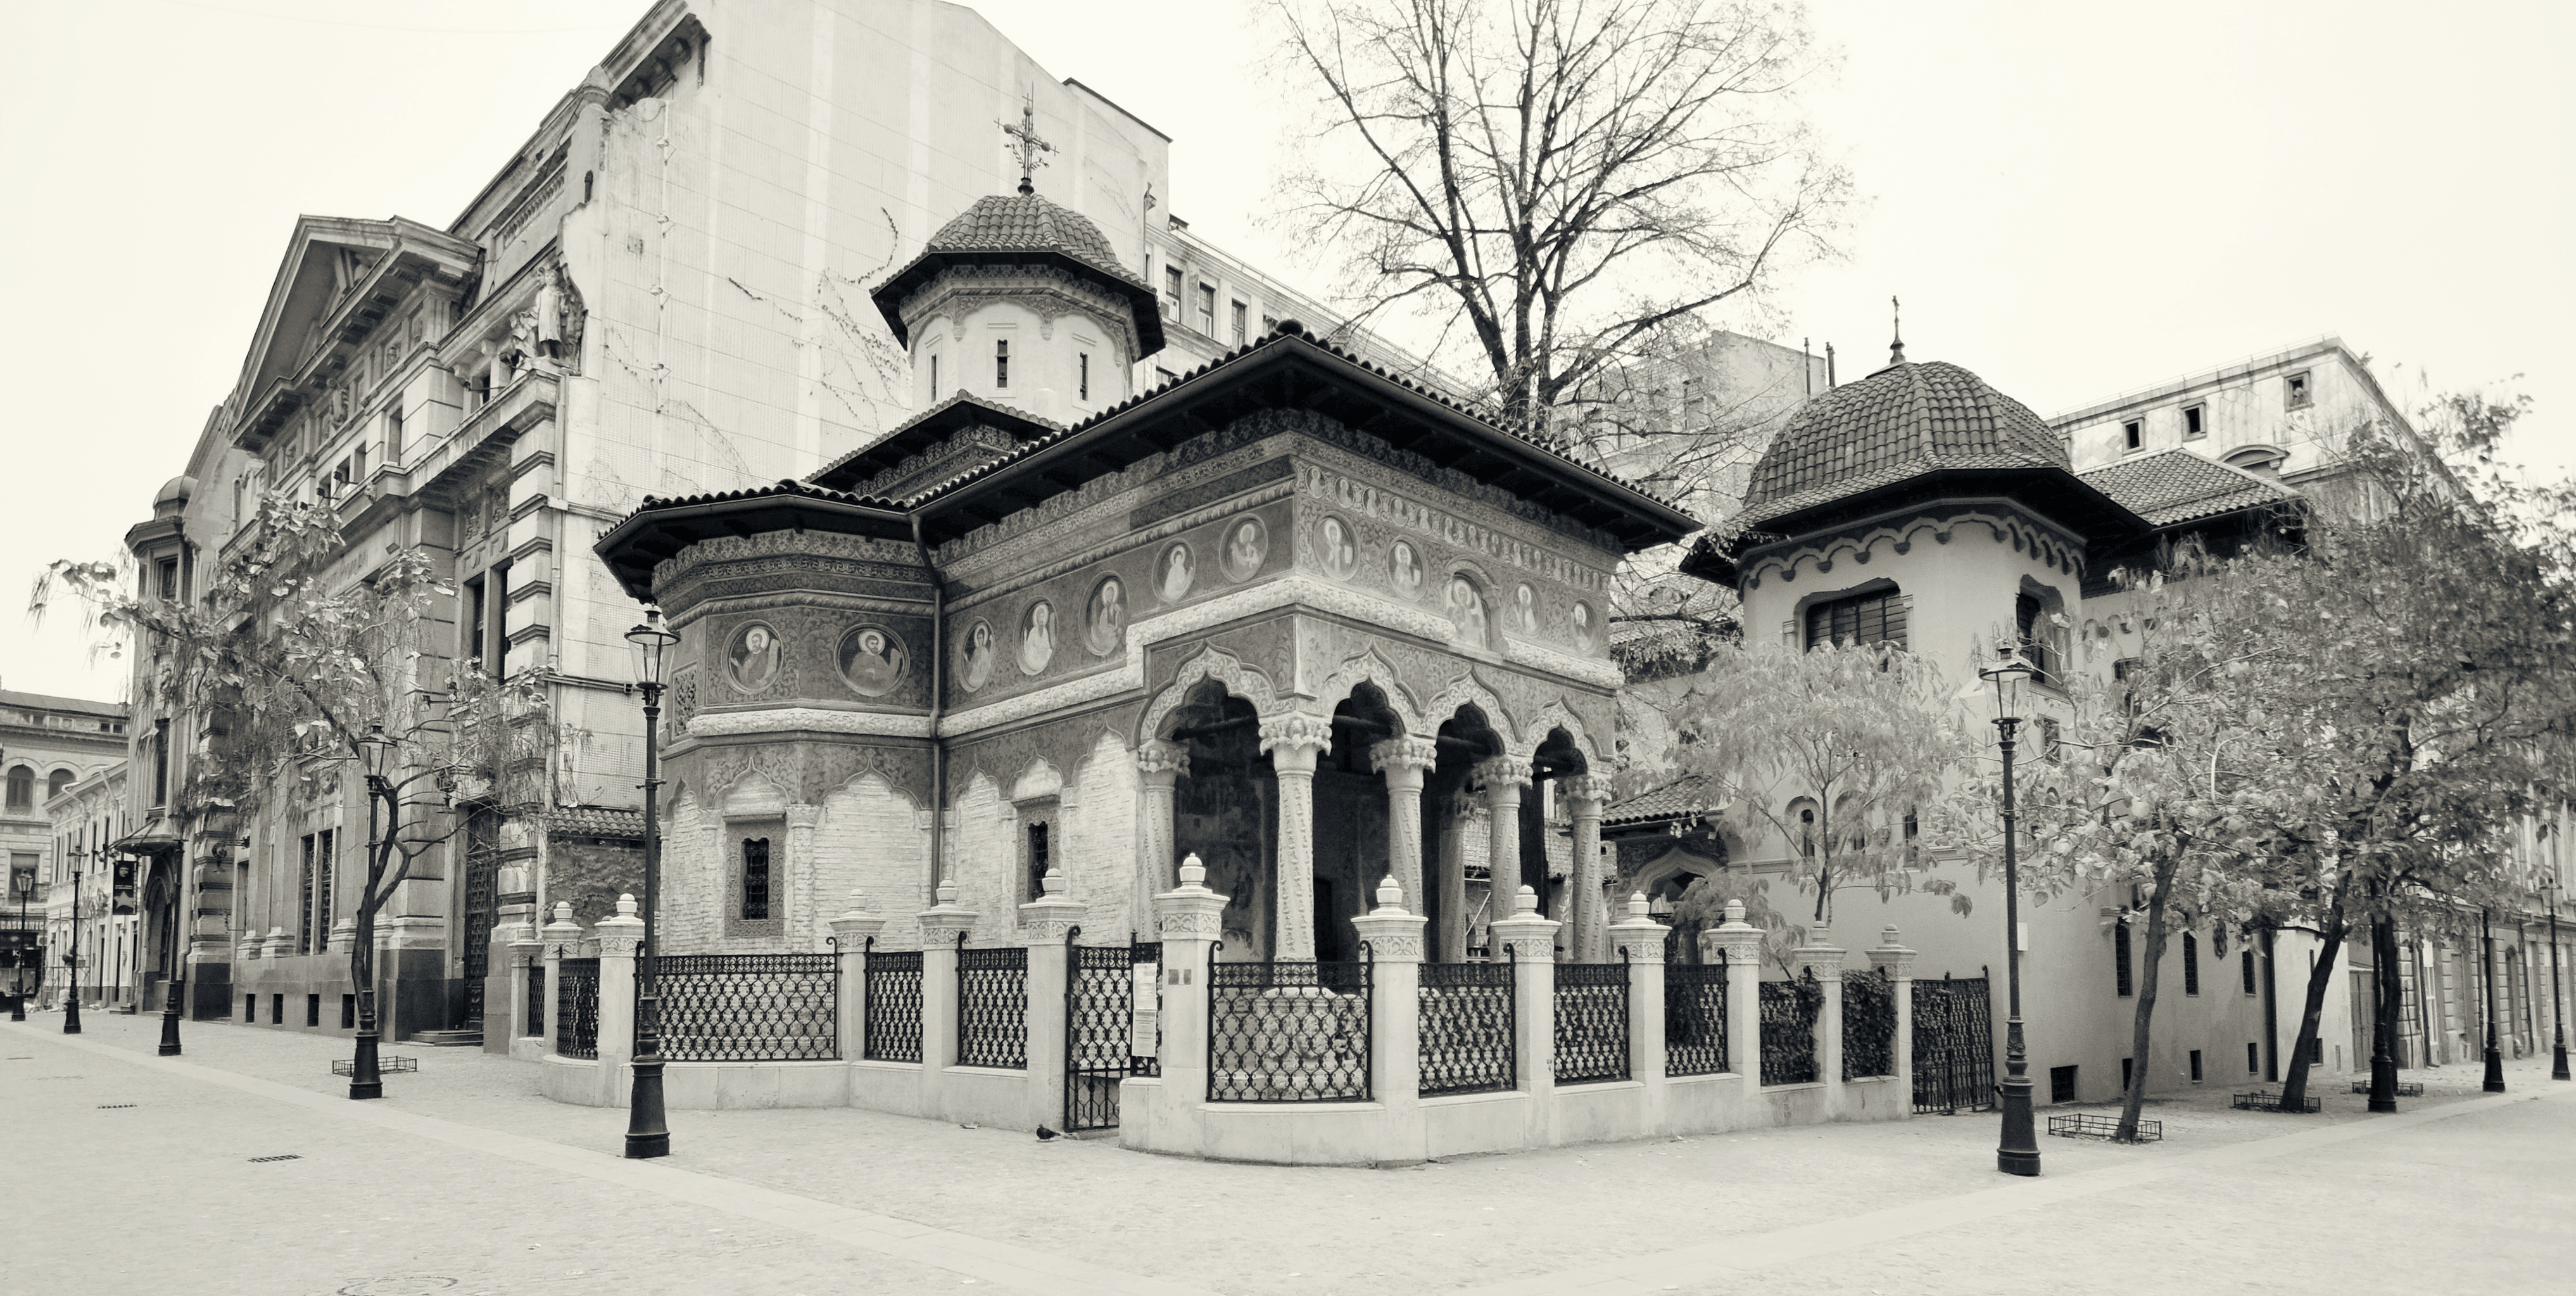
black and white, architecture, street, photography, mansion, house, building, palace, city, urban, monument, photo, arch, religion, facade, church, exterior, cross, monochrome, christian, place of worship, photos, religious, de, monastery, churches, synagogue, fotografie, history, christianity, romana, arc, orthodox, eastern, estate, strada, romania, bucharest, roumanie, convent, bor, biserica, arhitectura, orthodoxy, romanian, ortodoxa, patrimoniu, ortodox, manastirea, manastire, ortodoxia, ortodoxie, ecclesiastical, bisericeasc, cladire, edificiu, pridvor, bucuresti, fatada, centrulvechi, lipscani, portic, stavro, stavropoleos, oras, brancovenesc, 1724, lmibiima1946401, neighbourhood, cre tinism, cre tin, monochrome photography